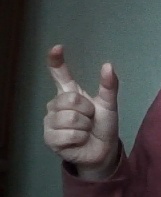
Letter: nun